Love's

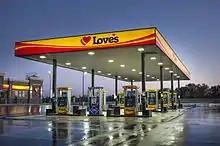
Love's Travel Stops fuel island off Interstate 40 in Choctaw, Oklahoma

In 1964, Tom and Judy Love spent $5,000, which was borrowed from Judy's parents, to lease an abandoned service station in Watonga, Oklahoma, an hour northwest of Oklahoma City. They named their company Musket Corporation. Over the next eight years, Musket opened 40 additional gas stations. All of them operated under the Kerr-McGee fuel brand. some of the innovations that the company introduced included extended service hours and the sale of non-fuel merchandise.